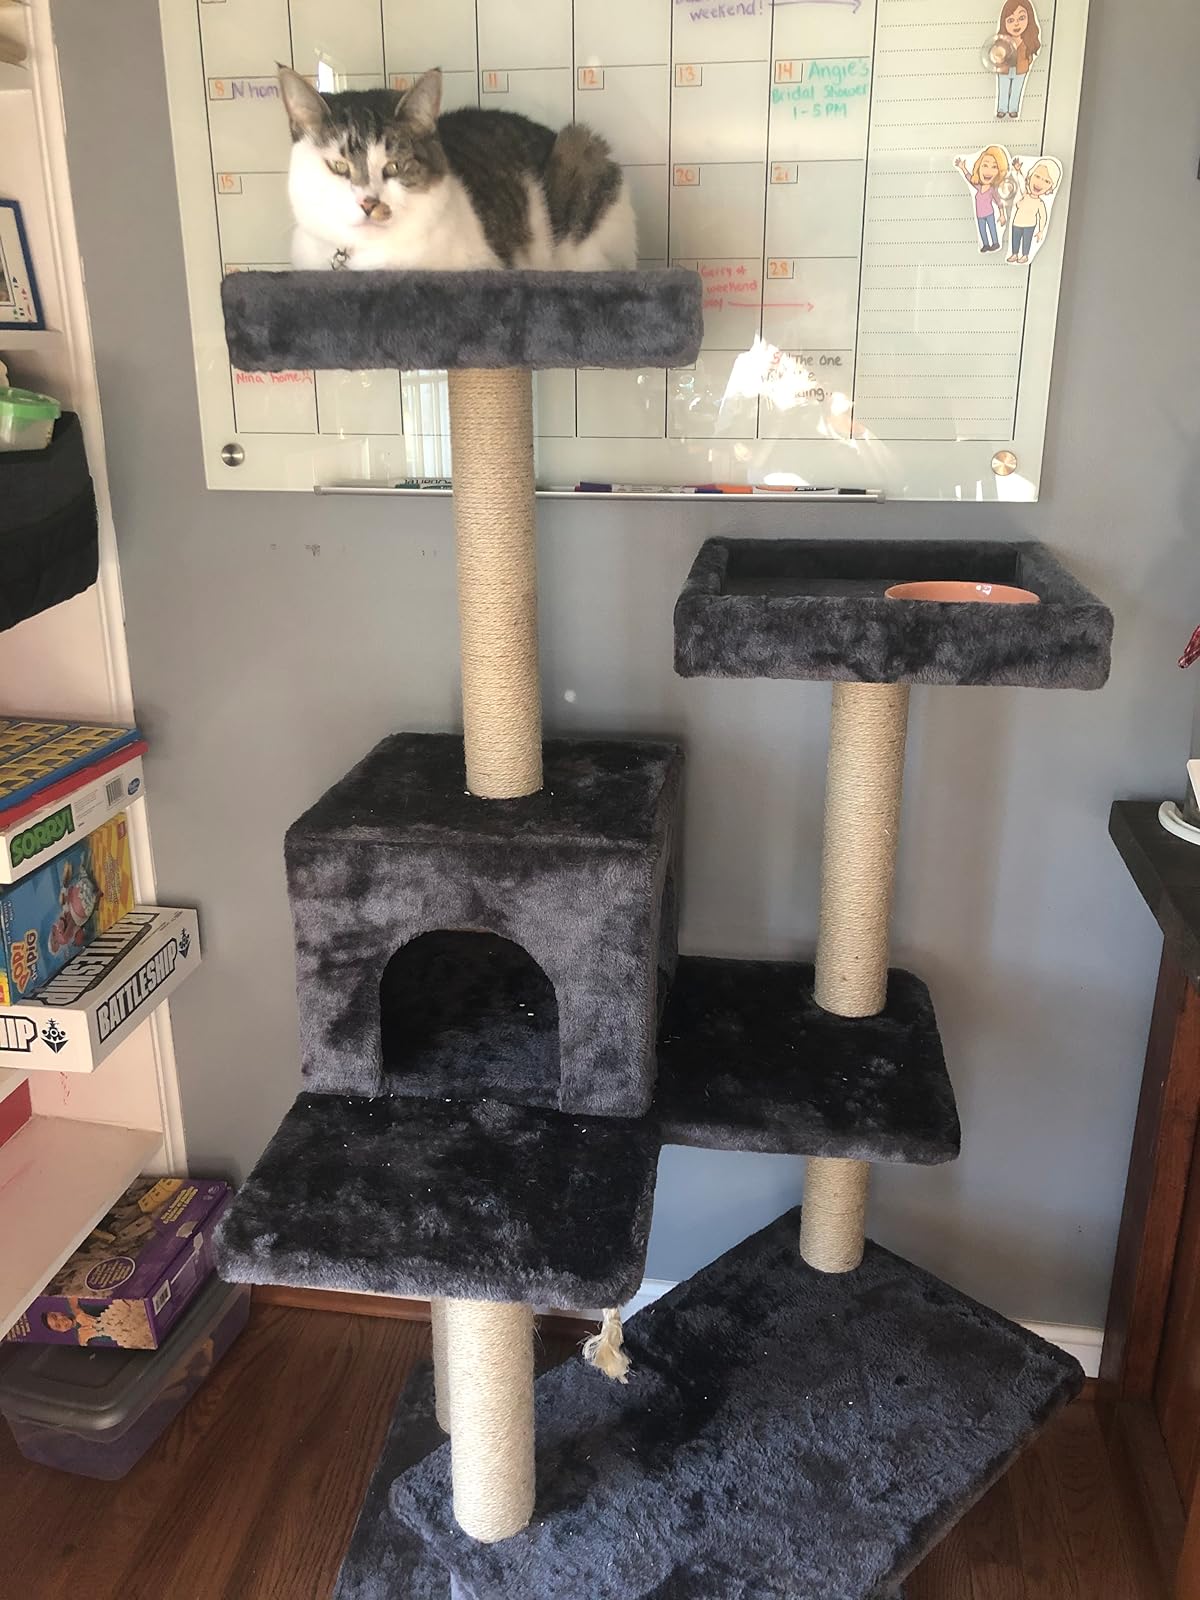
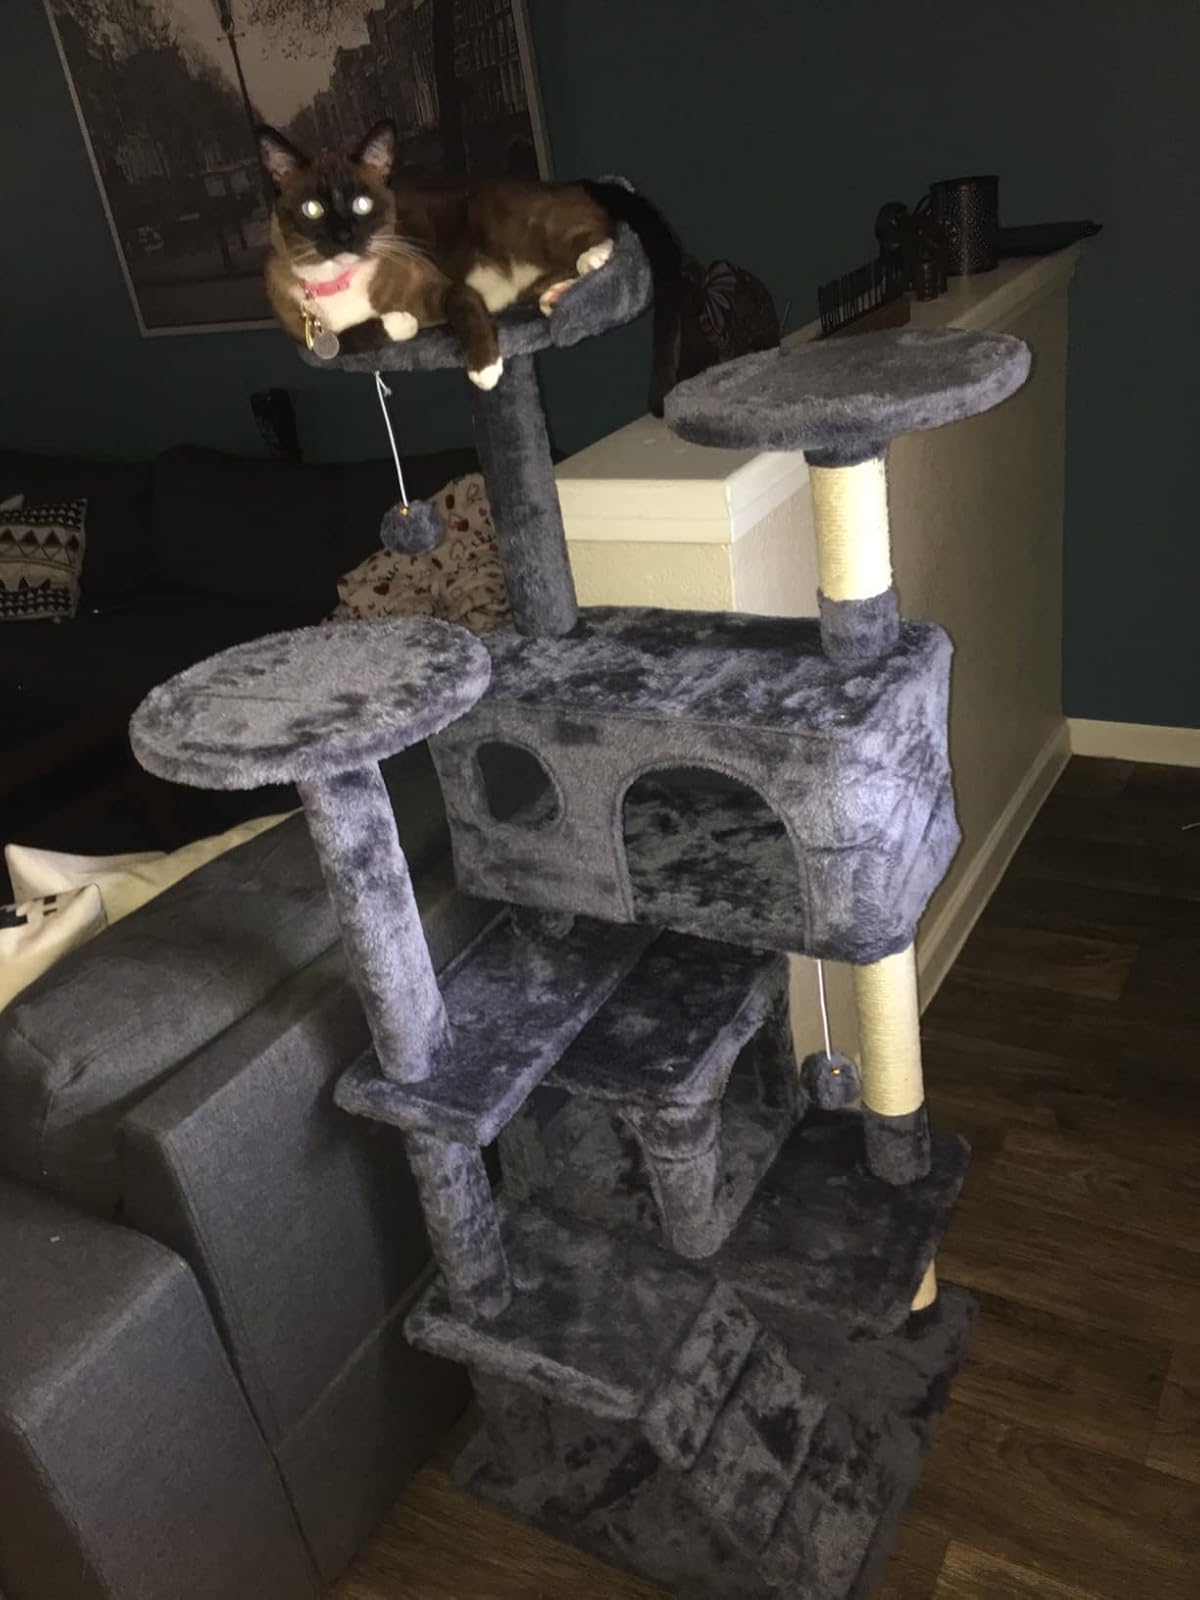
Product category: items_cat tree
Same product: no